Noah Lewis (musician)

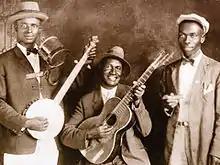
Cannon's Jug Stompers, with Lewis on the right

Noah Lewis (September 3, 1891 – February 7, 1961) was an American jug band and country blues musician, generally known for playing the harmonica.